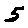
Label: 5